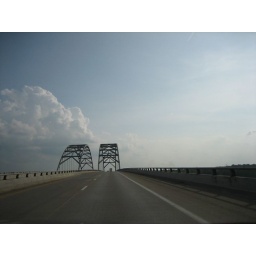
bridge over a river in kentucky